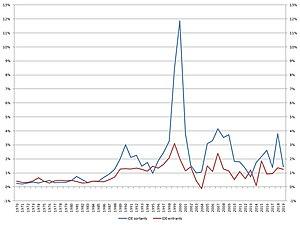
Evolution des flux d'IDE de la France rapporté au PIB depuis 1970
Les investissements directs à l'étranger, ou investissements directs étrangers, également appelés investissements directs internationaux par l'OCDE, sont les mouvements internationaux de capitaux réalisés pour créer, développer ou maintenir une filiale à l’étranger ou pour exercer le contrôle ou une influence significative sur la gestion d'une entreprise étrangère.